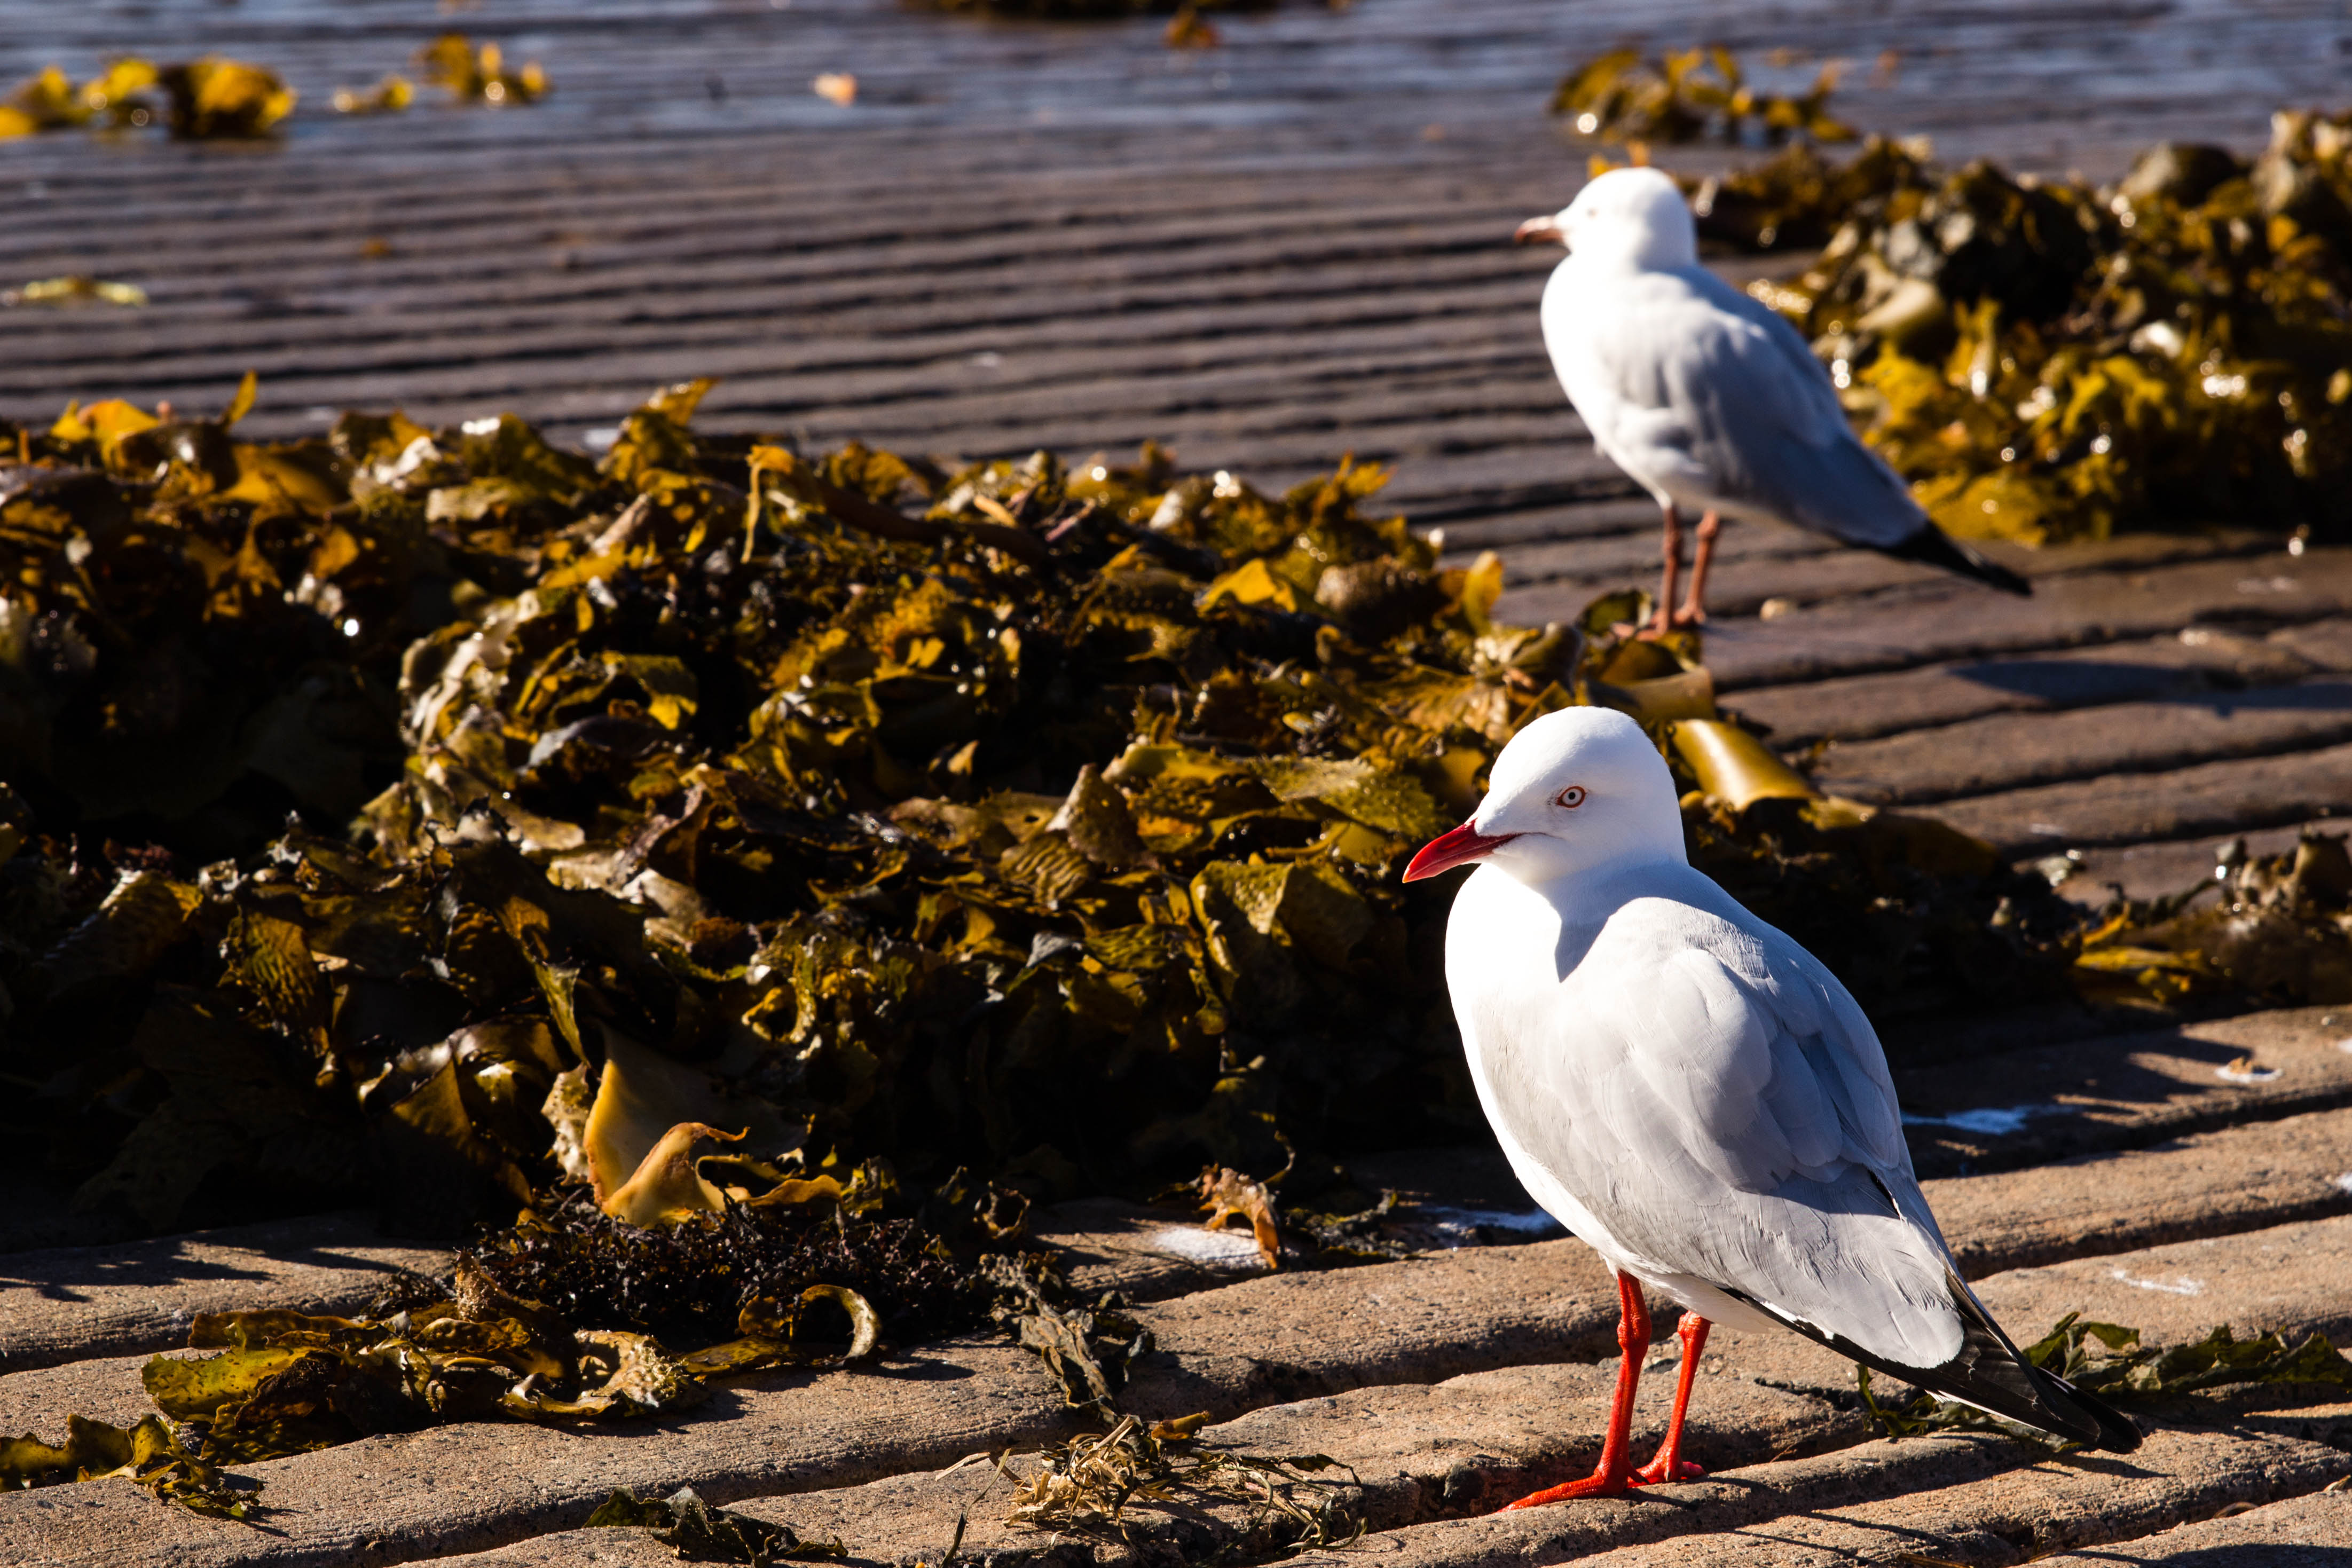
bird, seabird, wildlife, gull, fauna, vertebrate, charadriiformes